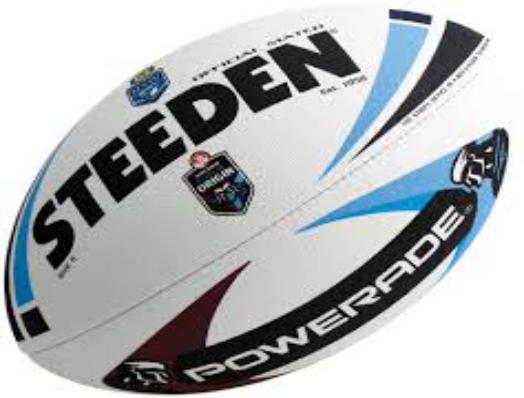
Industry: Sports